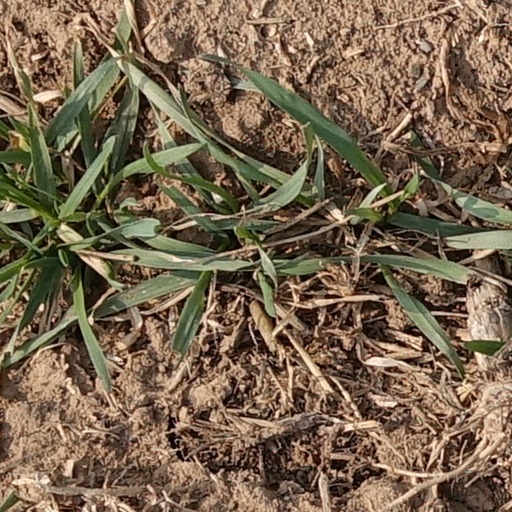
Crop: wheat